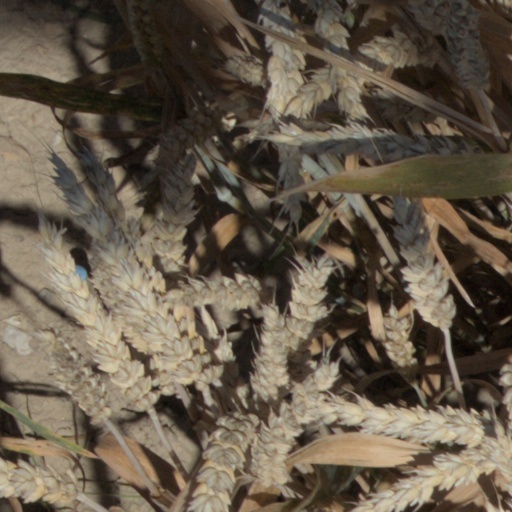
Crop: wheat